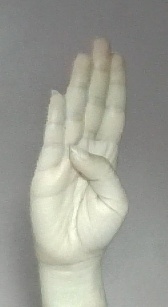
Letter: kaaf